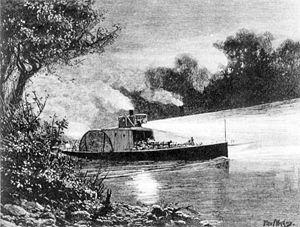
Le Murray est un fleuve d’Australie d'une longueur de 2 530 kilomètres de sa source dans la Cordillère australienne à son embouchure dans l'océan Indien.
La Riverina est une région agricole située au centre de la partie méridionale de la Nouvelle-Galles du Sud, en Australie.